List of Yu Yu Hakusho episodes

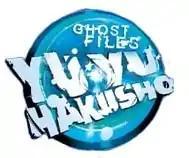
The logo for the English dub, released by Funimation

The episodes of the Japanese animated television series , part of the "Yu Yu Hakusho" media franchise are directed by Noriyuki Abe and produced by Fuji Television, Yomiko Advertising and Studio Pierrot. They are based on the "YuYu Hakusho" manga series by Yoshihiro Togashi, incorporating nineteen volumes of the source material over one hundred and twelve episodes. The series concentrates on the adventures of Yusuke Urameshi, who after his death becomes a Spirit Detective, the protector of the Living World against supernatural threats.